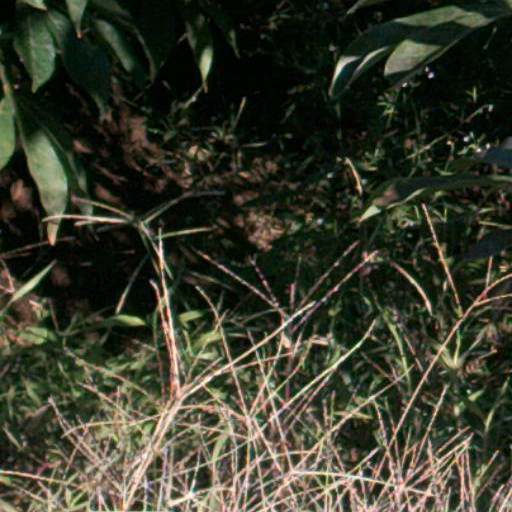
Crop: cassava